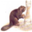
Label: beaver